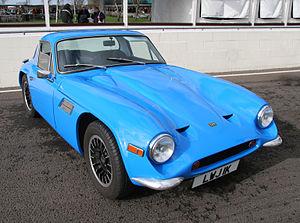
Les TVR Vixen sont des voitures de sport qui furent fabriquées, conçues et construites par TVR à Blackpool, en Angleterre, de 1967 à 1973. Équipées d'un moteur Ford Kent, elles succédèrent aux TVR Grantura.